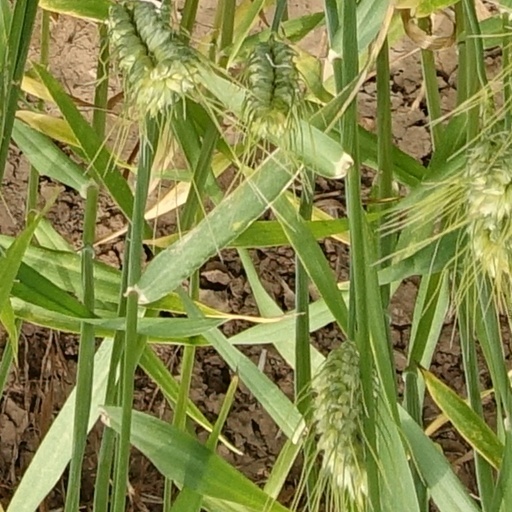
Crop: wheat